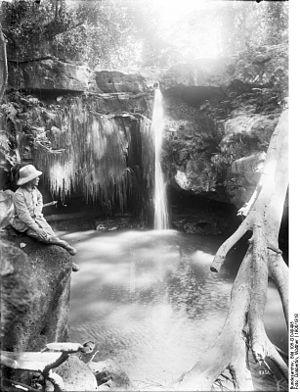
Le Kilimandjaro ou Kilimanjaro est une montagne située dans le Nord-Est de la Tanzanie et composée de trois volcans : le Shira à l'ouest, culminant à 3 962 mètres d'altitude, le Mawenzi à l'est, s'élevant à 5 149 mètres d'altitude, et le Kibo, le plus récent géologiquement, situé entre les deux autres et dont le pic Uhuru à 5 891,8 mètres d'altitude constitue le point culminant de l'Afrique. Outre cette caractéristique, le Kilimandjaro est connu pour sa calotte glaciaire sommitale en phase de retrait accéléré depuis le début du XXᵉ siècle et qui devrait disparaître totalement d'ici 2030 à 2050. La baisse des précipitations neigeuses qui en est responsable est souvent attribuée au réchauffement climatique mais la déforestation est également un facteur majeur. Ainsi, malgré la création du parc national en 1973 et alors même qu'elle joue un rôle essentiel dans la régulation bioclimatique du cycle de l'eau, la ceinture forestière continue à se resserrer.